Hay River, Northwest Territories

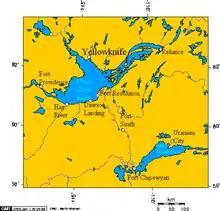
Hay River on Great Slave Lake

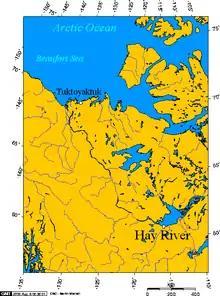
Hay River connection to the Arctic Ocean

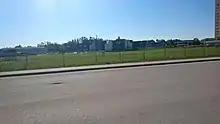
Diamond Jenness Secondary School

The area has been in use by First Nations, known as the Long Spear people, as far back as 7000 BC.